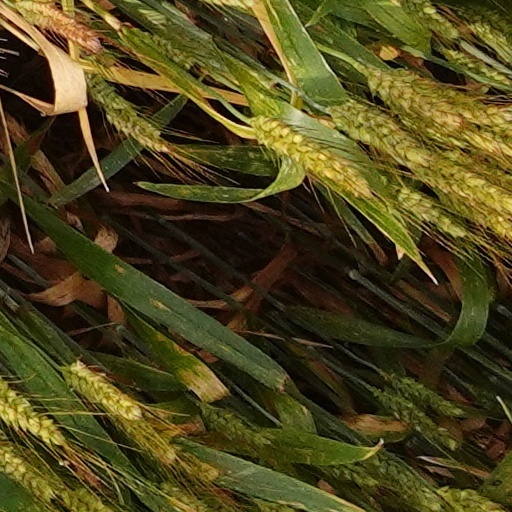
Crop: wheat